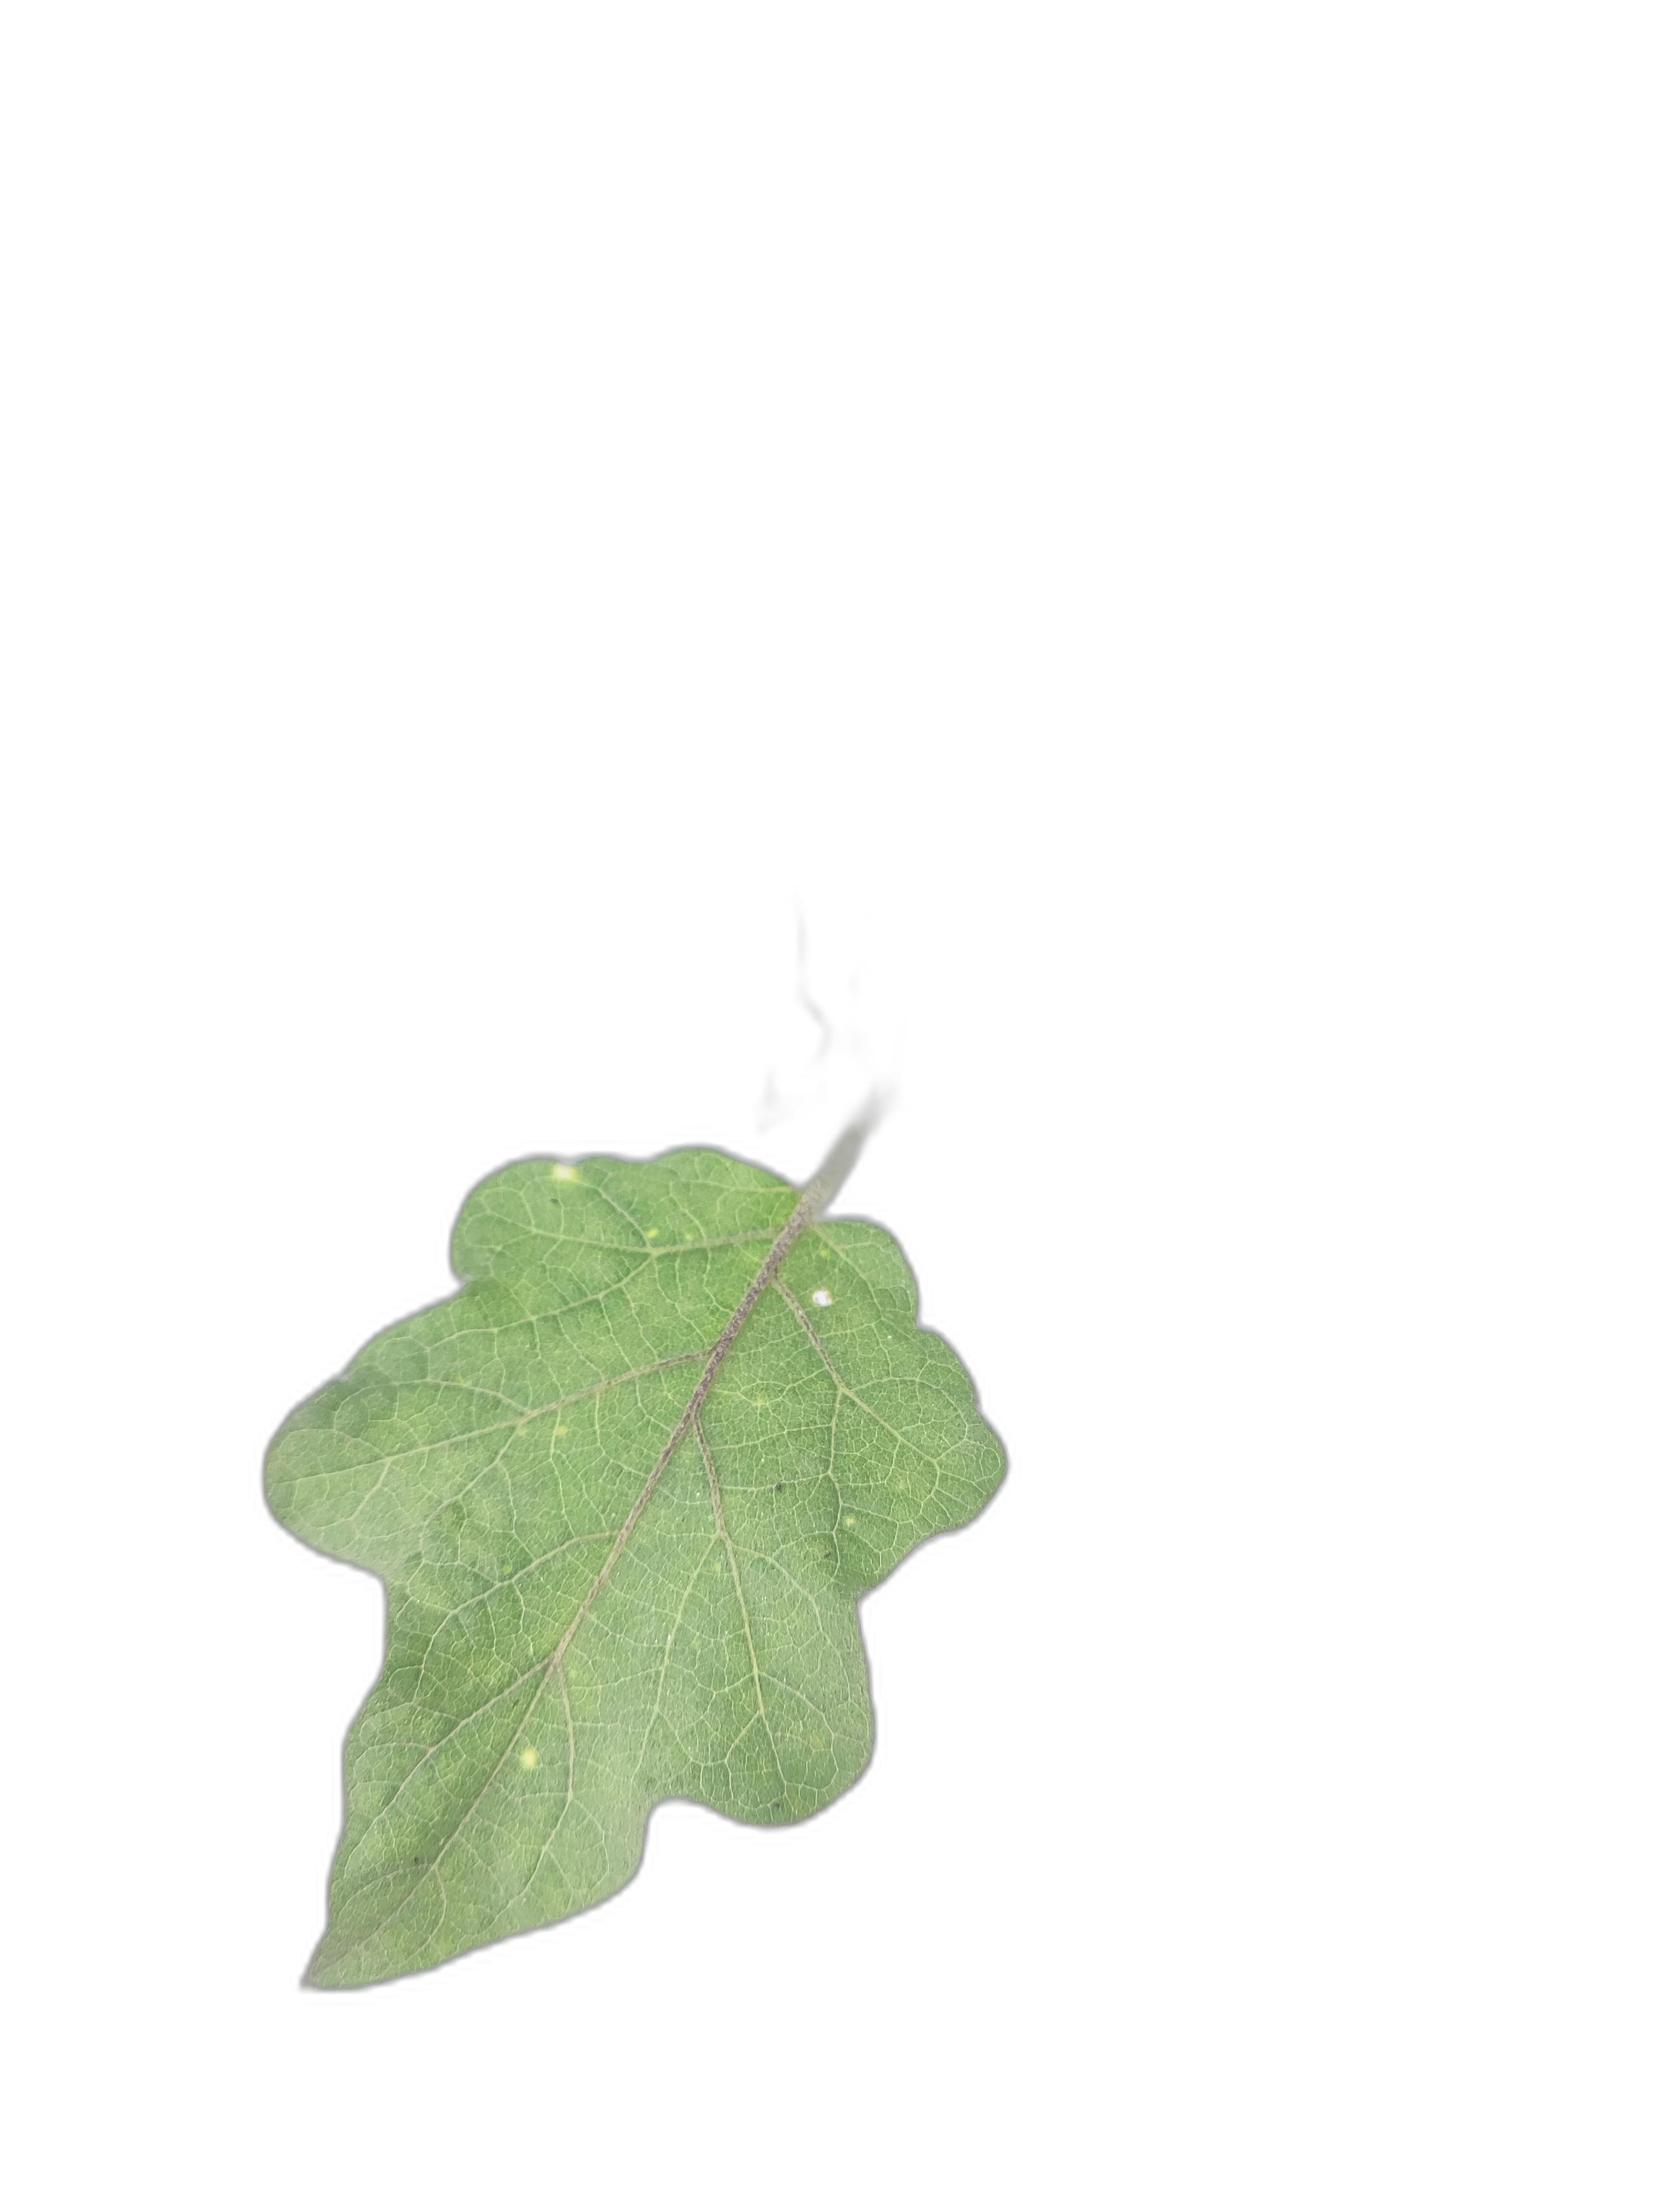
Label: Insect Pest Disease